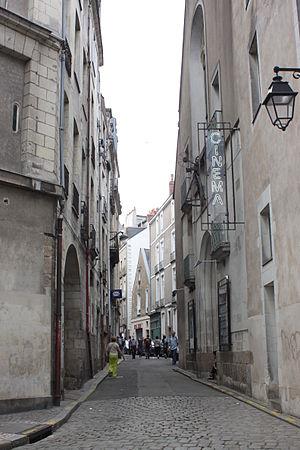
Rue des Carmélites, Fr-44-Nantes.
Sophie Françoise Trébuchet, née le 19 juin 1772 à Nantes et morte le 27 juin 1821 à Paris, est connue pour avoir été la femme de Joseph Léopold Sigisbert Hugo avec lequel elle eut trois fils : Abel, Eugène et Victor Hugo.